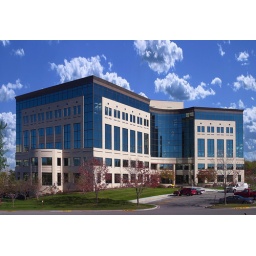
Our beautiful office building in lovely Overland Park, Kansas